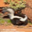
Label: skunk